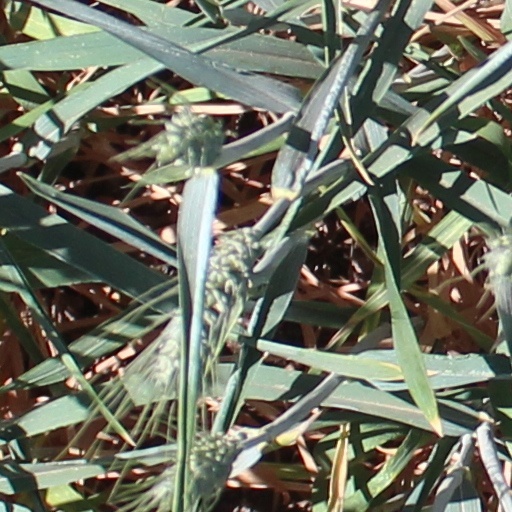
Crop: wheat